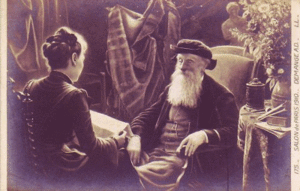
Louis Gratia, doyen des peintres à 94 ans - A. Demange - Salon de Paris 1910